Matthew Stiff

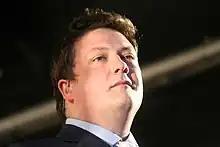
Stiff in 2007

Matthew William Tansley Stiff (born 13 December 1979), formerly credited as Matt Stiff, is an English opera singer and former radio presenter, best known as the former bass singer with classical boyband G4.